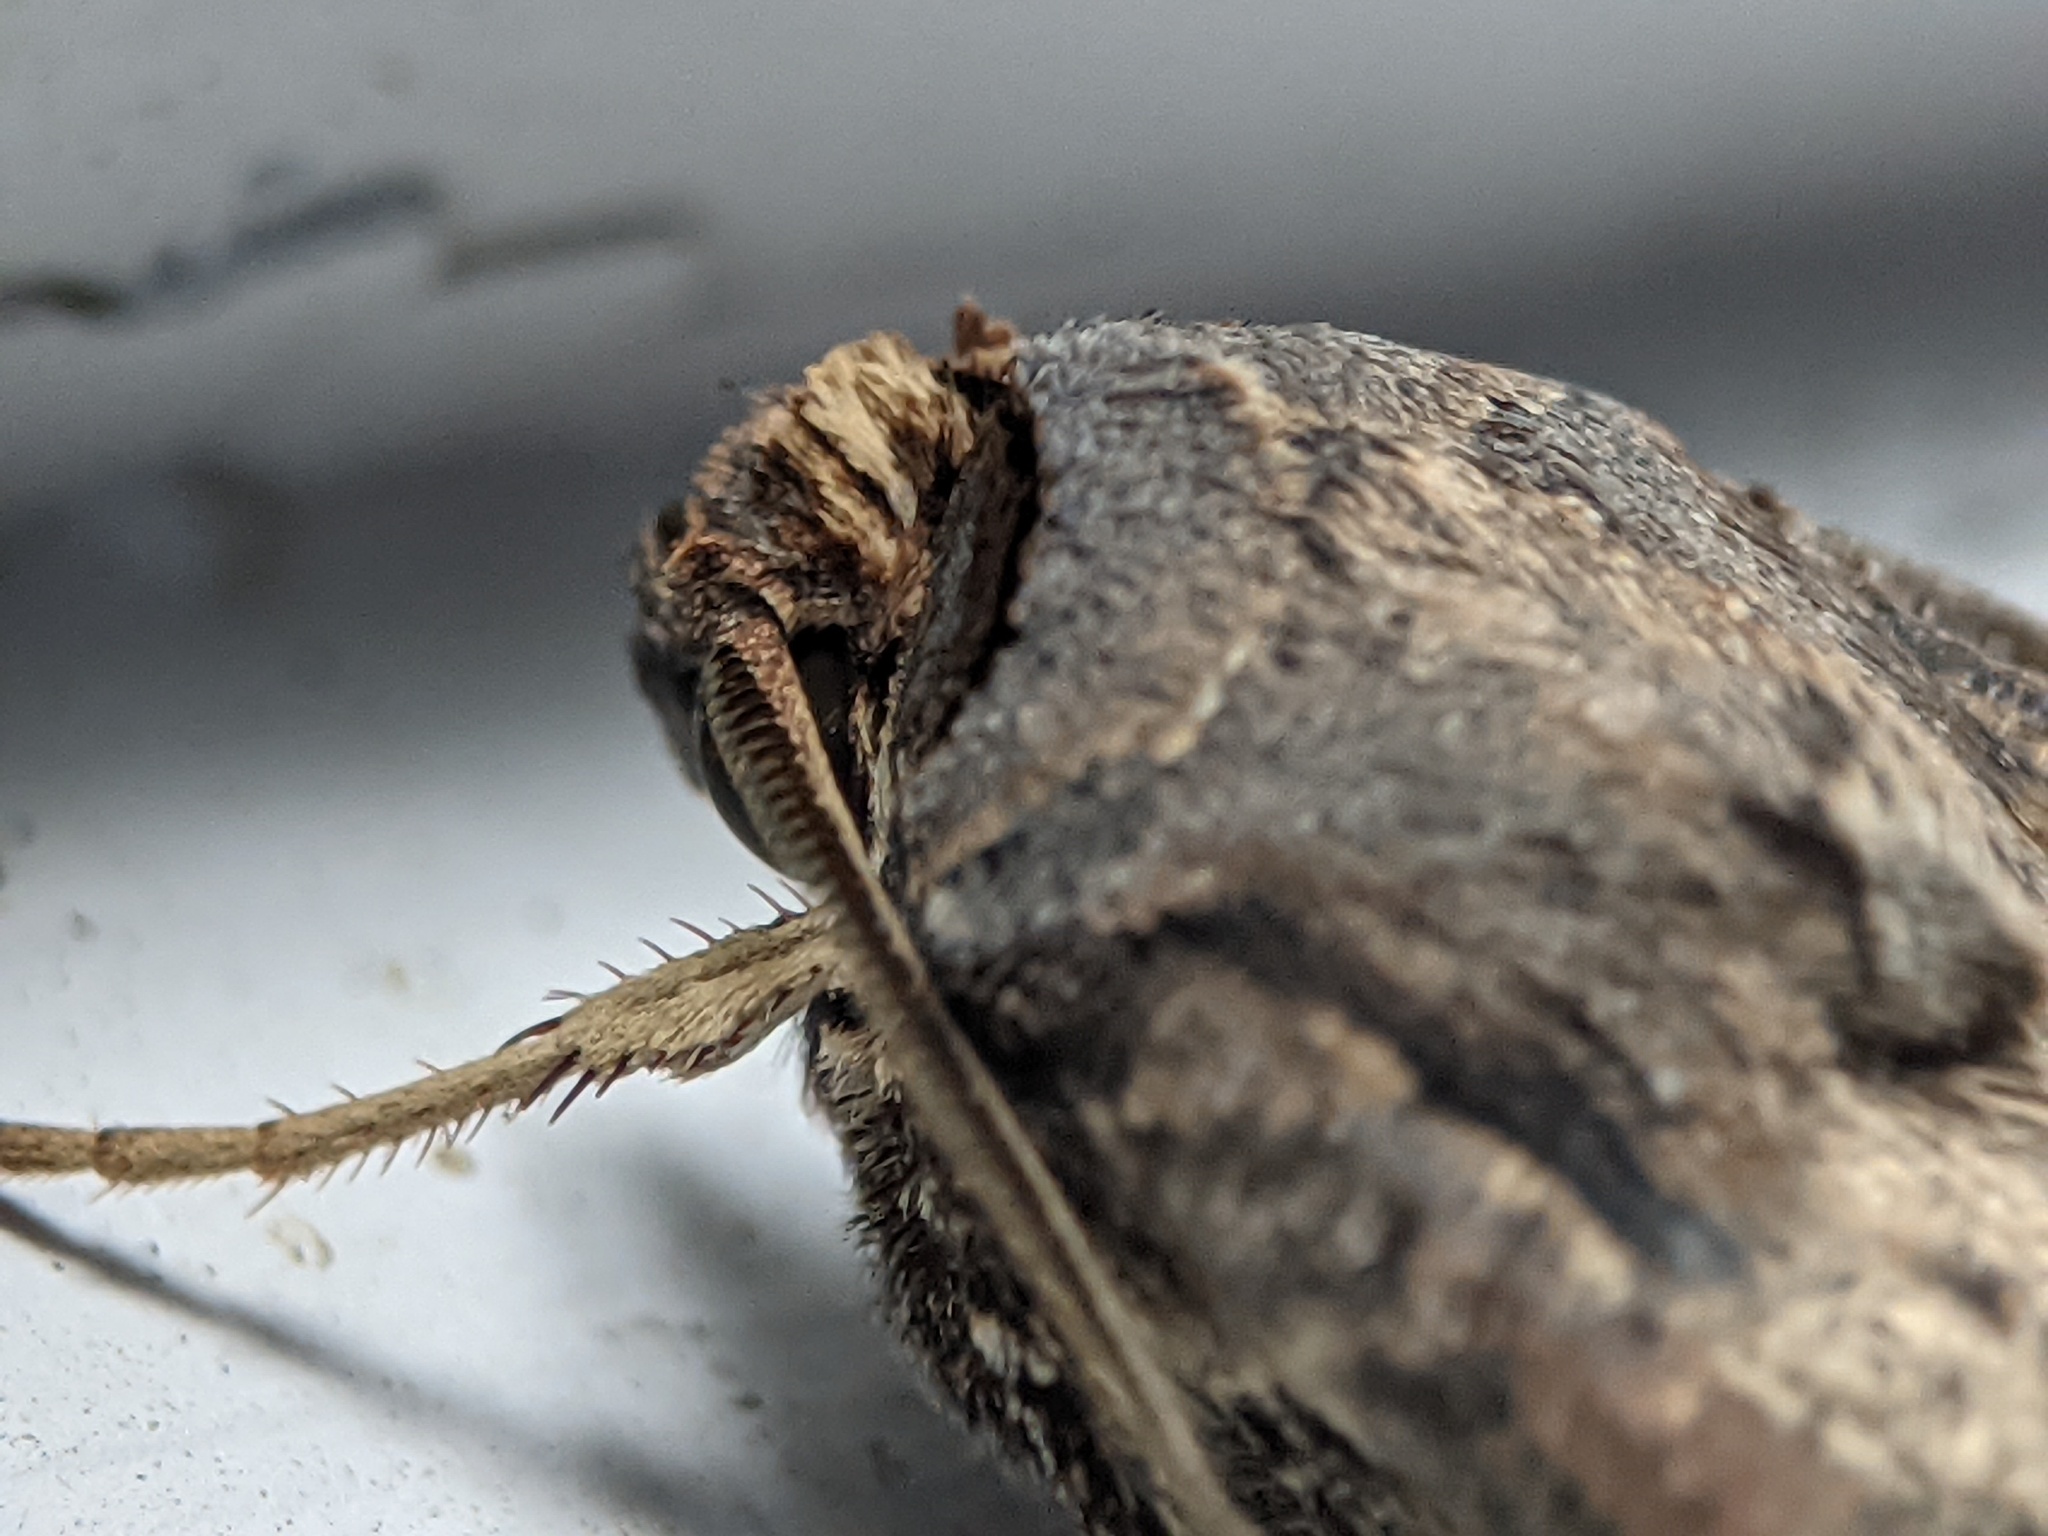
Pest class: cutworms